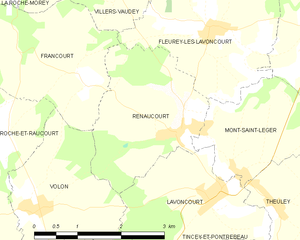
Carte des communes françaises